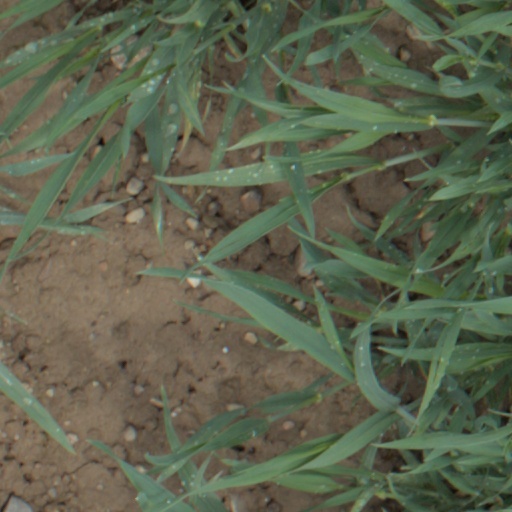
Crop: wheat